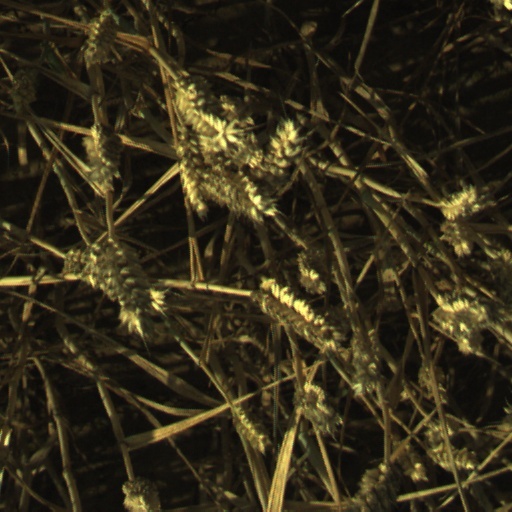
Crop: wheat